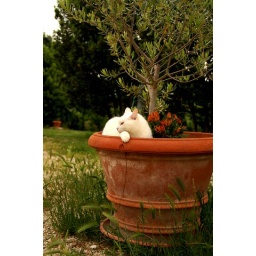
cat in pot